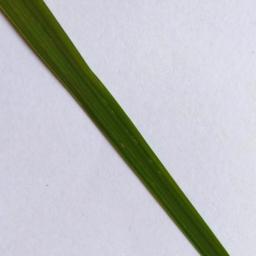
Label: Rice___Healthy